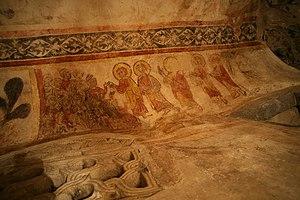
La période médiévale de l'actuelle commune de Clermont-Ferrand est marquée par la présence de deux villes distinctes et rivales mais intimement liées : Clermont et Montferrand. La capitale de l'Auvergne, Clermont est issue de la ville épiscopale d'Arvernis qui va changer de nom au fil des VIIIᵉ et IXᵉ siècles pour devenir Clermont. La ville de Montferrand est une fondation des comtes d'Auvergne en 1120. Après une histoire conflictuelle, l'État imposera la fusion administrative des villes. Malgré cette bipolarisation urbaine, les deux villes sont issues d'un seul et même noyau urbain précédent, Augustonemetum. Voisines mais rivales, les deux cités sont liées et possèdent un contexte géohistorique commun et évoluent parallèlement dans une grande proximité, rendant leur histoire indissociable.
Notre-Dame de l’Assomption est une cathédrale gothique située à Clermont-Ferrand. Elle a été édifiée à partir de 1248 au centre de la ville de Clermont, la capitale historique de l'Auvergne. Elle a remplacé une cathédrale romane située au même endroit qui elle-même avait été précédée par deux autres sanctuaires chrétiens. Son patronage initial est celui de Saint-Vital et Saint-Agricol. La majeure partie de la construction actuelle date de la seconde moitié du XIIIᵉ siècle, c'est le premier exemple d'utilisation en architecture de la pierre de Volvic. La façade occidentale et d'autres rénovations ont été effectuées par Eugène Viollet-le-Duc au cours de la seconde moitié du XIXᵉ siècle.